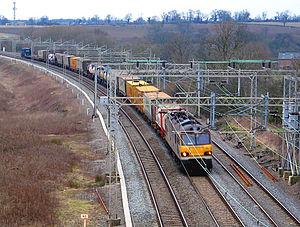
Le transport est le déplacement d'objets, de marchandises, ou d'individus d'un endroit à un autre. Les modes de transport incluent l'aviation, le chemin de fer, le transport routier, le transport maritime, le transport par câble, l'acheminement par pipeline et le transport spatial. Le mode dépend également du type de véhicule ou d'infrastructure utilisé. Les moyens de transport peuvent inclure les véhicules à propulsion humaine, l'automobile, la moto, le scooter, le bus, le métro, le tramway, le train, le camion, la marche à pied, l'ascenseur, l'hélicoptère, le bateau ou l'avion, etc. Le type de transport peut se caractériser par son appartenance au secteur public ou privé.
Le train est un matériel roulant ferroviaire assurant le transport de personnes ou de marchandises sur une ligne de chemin de fer. Par extension, on appelle train le service que constitue chacun de ces transports, réguliers ou non. Le train est un mode de transport, s'effectuant sur voie ferrée.
Un véhicule est « ce qui sert à transmettre, à transporter » mais cet article se focalise sur ce qui concerne le transport physique, quel que soit le milieu et les moyens mis en œuvre pour y arriver.